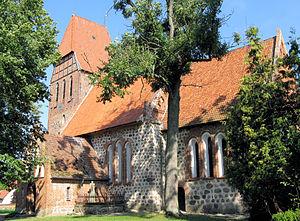
Plaaz est une municipalité allemande du land de Mecklembourg-Poméranie-Occidentale et l'arrondissement de Rostock. En 2013, elle comptait 794 hab.